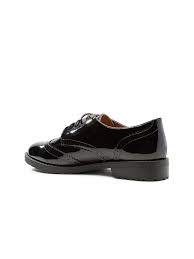
Label: Brogue